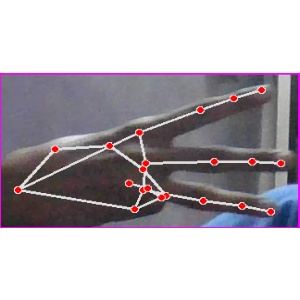
अक्षर: भ